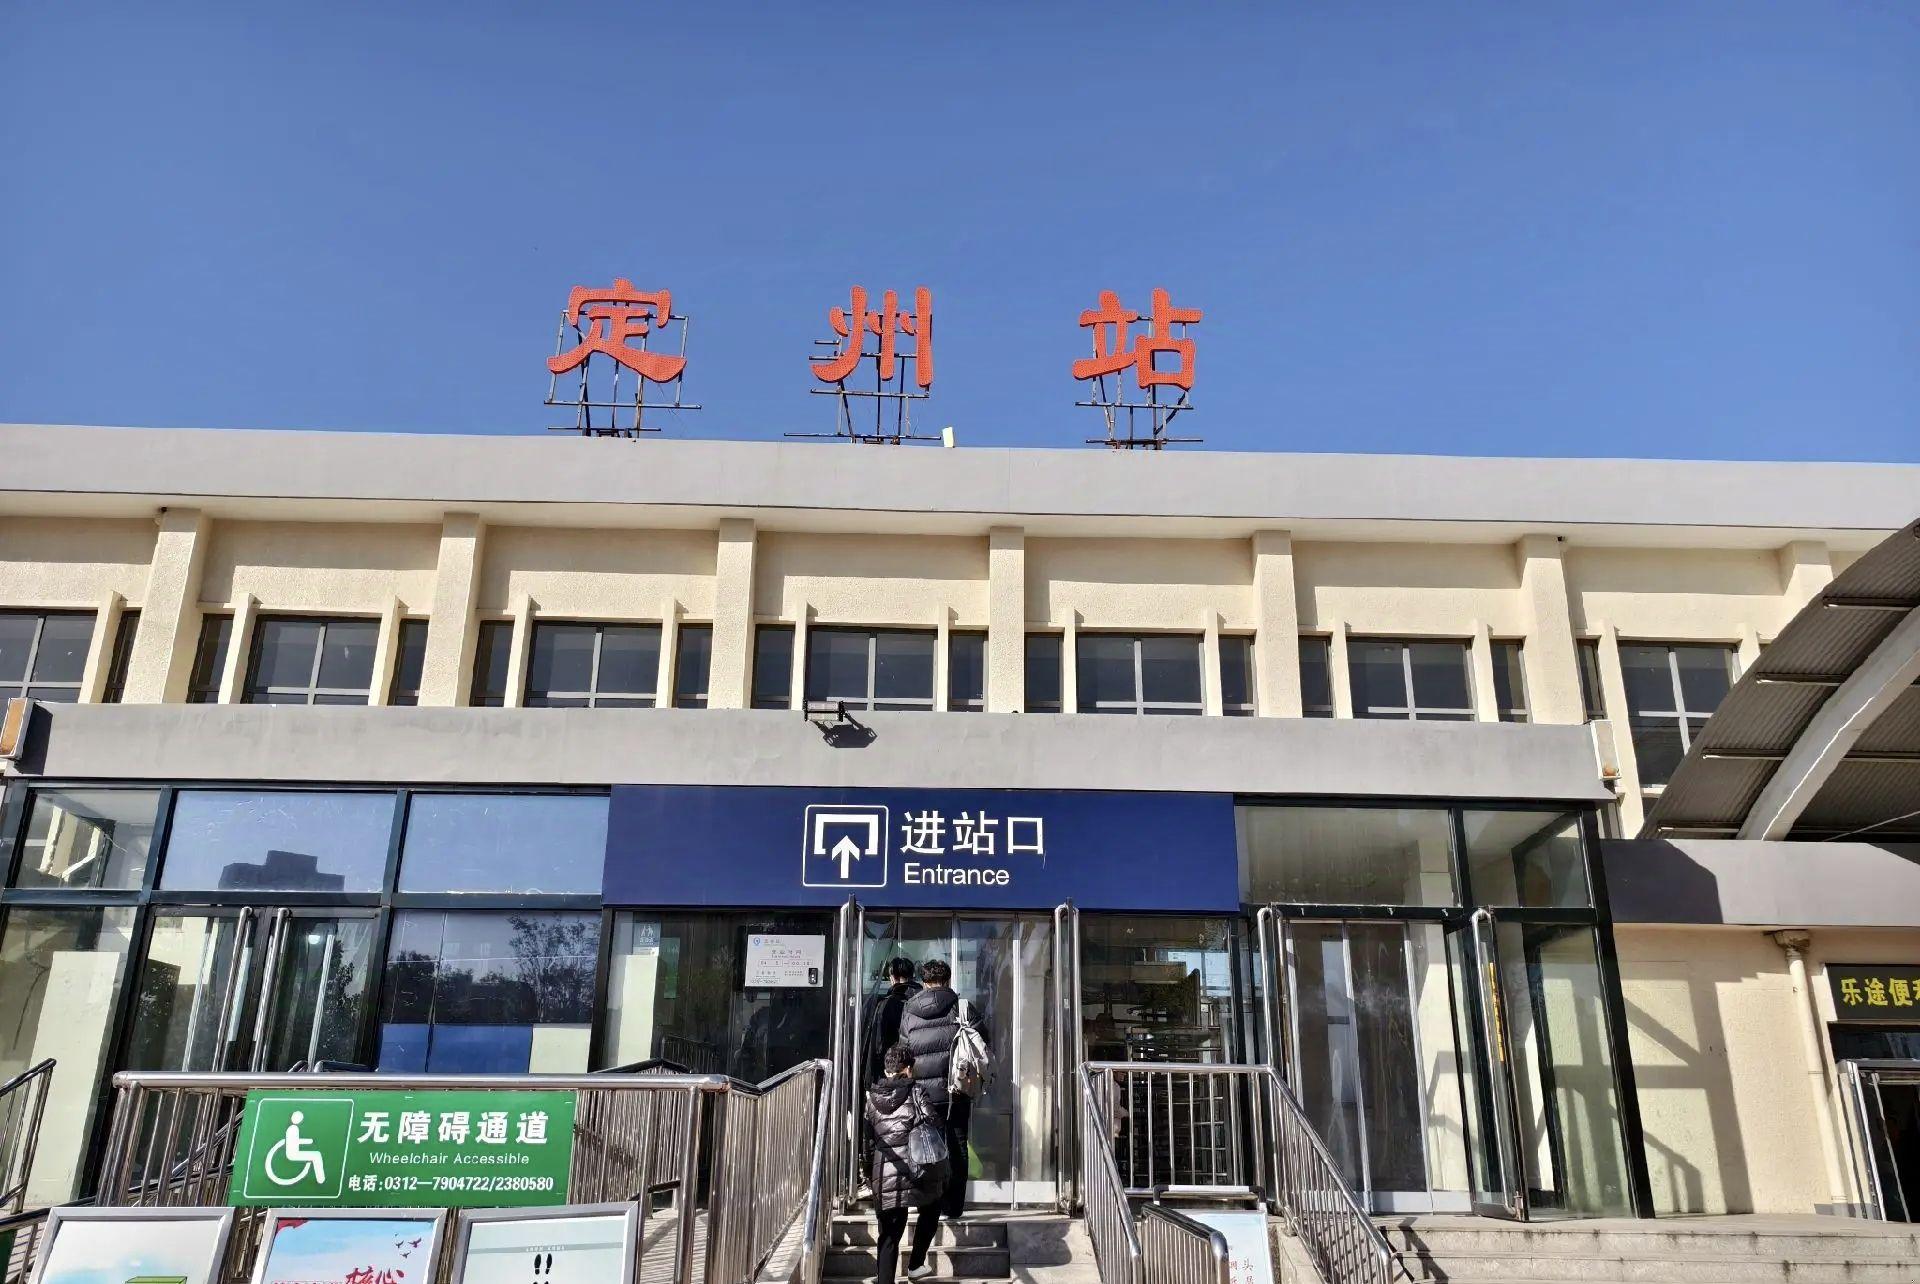
地标名称：定州站
所在城市：保定市·定州市